Quo Vado?

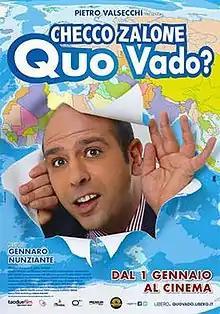

Quo vado? is a 2016 Italian comedy film directed by Gennaro Nunziante. It was released on 1 January 2016. The film is the highest-grossing Italian film in Italy.